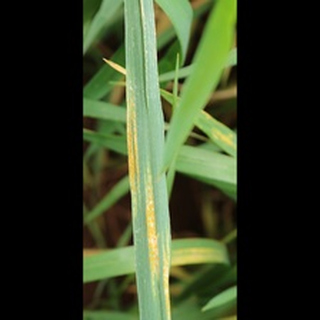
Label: wheat_brown_rust